Ampelosaurus

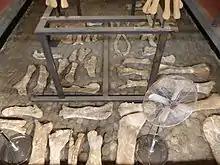
Assortment of bones, Musée des dinosaures, France

"Ampelosaurus" is known by abundant remains from the Bellevue site near the village of Campagne-sur-Aude in the Upper Aude Valley, in Aude department in Occitania region. It was recovered in the lower levels of the Marnes Rouges Inférieures Formation, which belong to the early Maastrichtian epoch of the Late Cretaceous Period, ~ 70 million years ago. These sediments represent an ancient floodplain with numerous river channels.